Hyperinflation

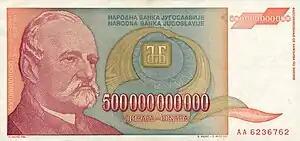
A 500 billion  banknote circa 1993, the largest nominal value ever officially printed in Yugoslavia, the final result of hyperinflation

Malaya and Singapore were under Japanese occupation from 1942 until 1945. The Japanese issued "banana notes" as the official currency to replace the Straits currency issued by the British. During that time, the cost of basic necessities increased drastically. As the occupation proceeded, the Japanese authorities printed more money to fund their wartime activities, which resulted in hyperinflation and a severe depreciation in value of the banana note.